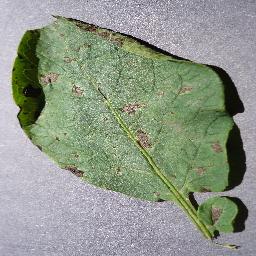
Label: Potato___Early_blight